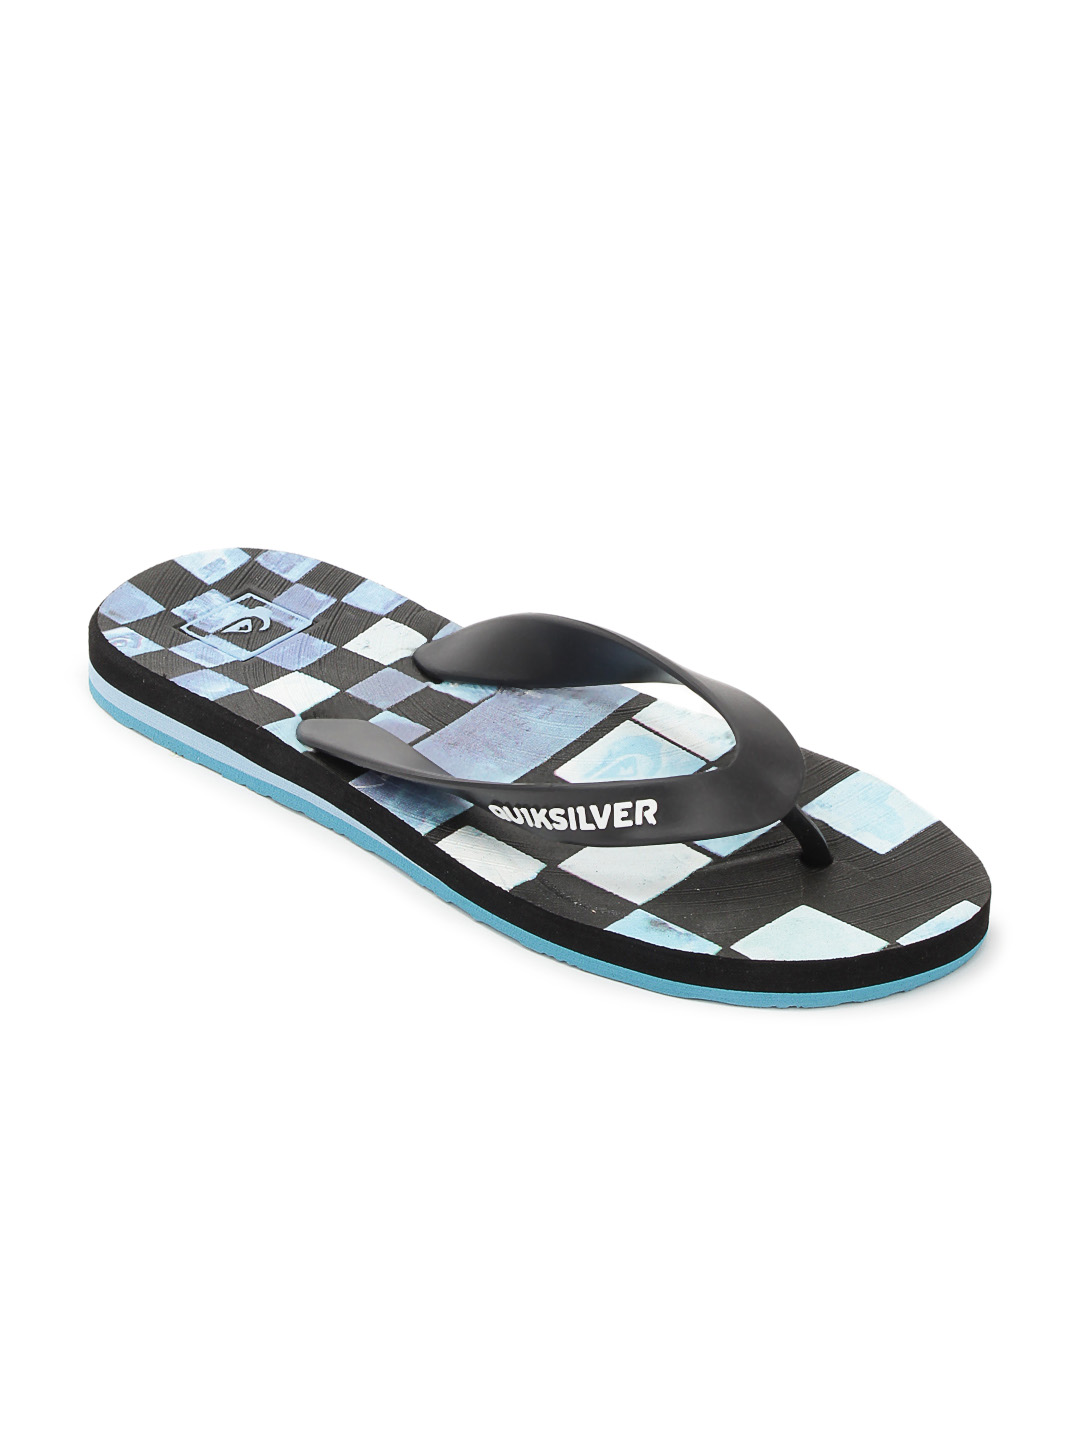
Quiksilver Men Black & Blue Flip Flops
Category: Footwear / Flip Flops / Flip Flops
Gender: Men
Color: Black
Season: Summer 2012
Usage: Casual